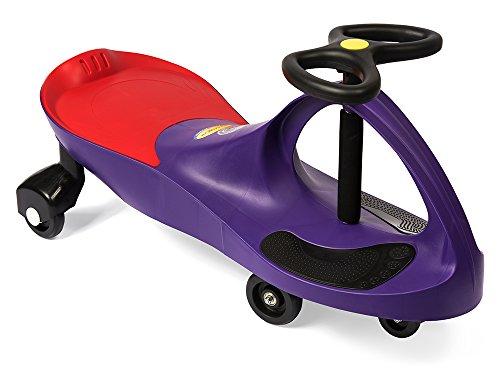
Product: The Original PlasmaCar by PlaSmart – Purple – Ride On Toy, Ages 3 yrs and Up, No batteries, gears, or pedals, Twist, Turn, Wiggle for endless fun
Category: Toys & Games | Tricycles, Scooters & Wagons | Ride-On Toys & Accessories
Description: NO BATTERIES, GEARS, OR PEDALS, the Original PlasmaCar is kid friendly; kid approved.
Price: $69.99
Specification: PackageDimensions:28x11.6x6inches|ItemWeight:7pounds|ShippingWeight:7pounds(Viewshippingratesandpolicies)|DomesticShipping:ItemcanbeshippedwithinU.S.|InternationalShipping:ThisitemcanbeshippedtoselectcountriesoutsideoftheU.S.LearnMore|ShippingAdvisory:Thisitemmustbeshippedseparatelyfromotheritemsinyourorder.Additionalshippingchargeswillnotapply.|ASIN:B000LJEKME|Itemmodelnumber:PC040|Manufacturerrecommendedage:3yearsandup